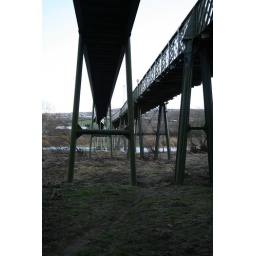
Looking under the pedestrian bridge on the left, and the car bridge on the right.